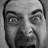
Emotion: surprise